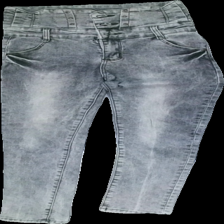
View: front
Type: Jeans
Category: Ladies
Brand: Not in the list
Brand text on label: Ubuje Collection
Colors: Grey
Material: 98% Cotton
Cut: Tight
Size: XS
Season: All
Smell: Minor
Price range: <50
Recommended usage: Reuse